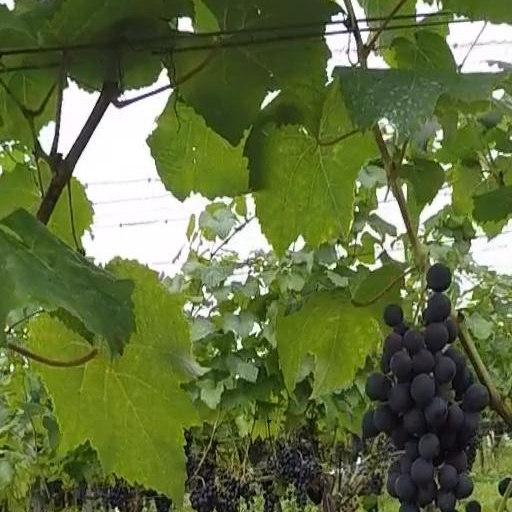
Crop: grape